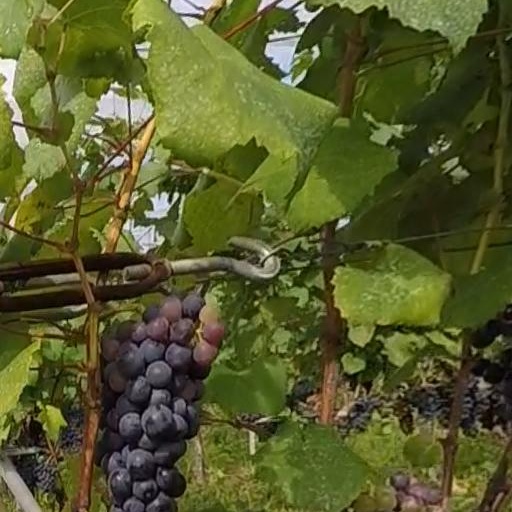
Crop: grape